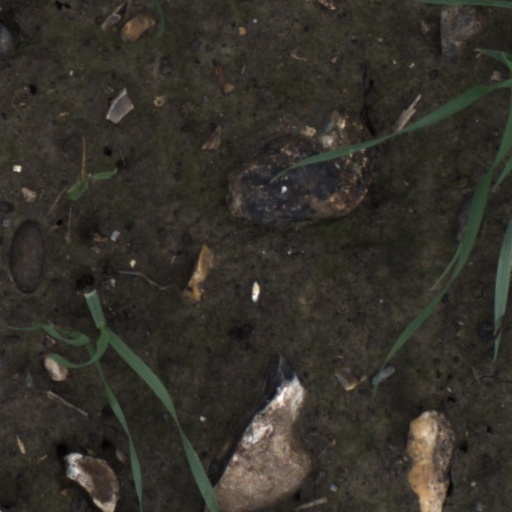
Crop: wheat